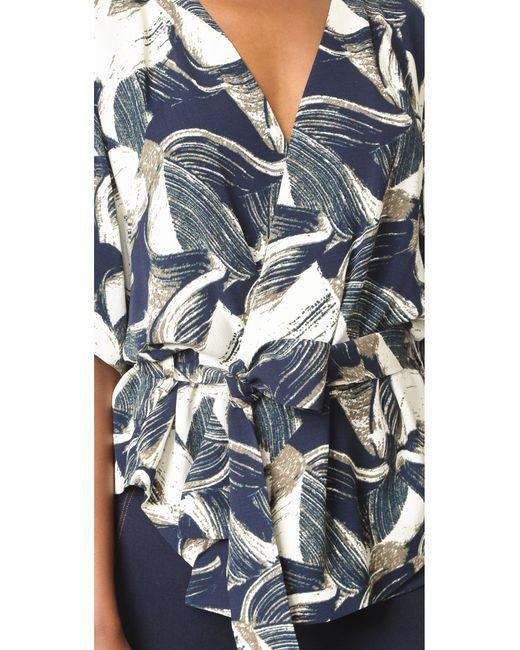
Bedrucktes weißes und blaues Top für Damen